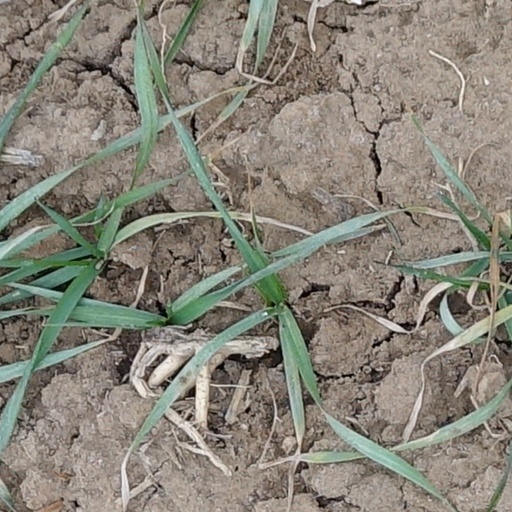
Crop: wheat